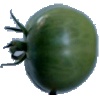
Label: Tomato not Ripened 1